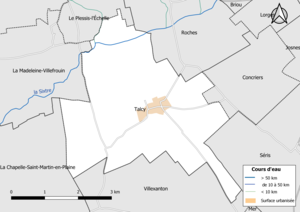
Carte du réseau hydrographique de la commune de fr:Talcy (Loir-et-Cher) (France).
Talcy est une commune française située dans le département de Loir-et-Cher, en région Centre-Val de Loire.